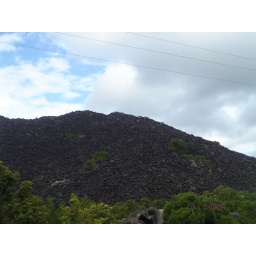
The black mountains near Cooktown